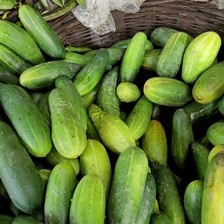
Label: cucumber